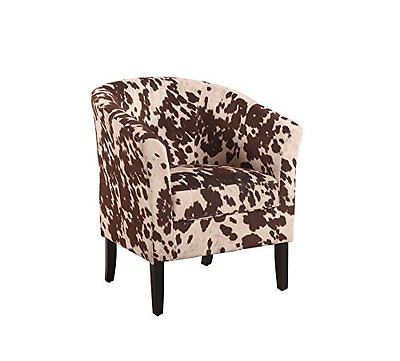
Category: chair